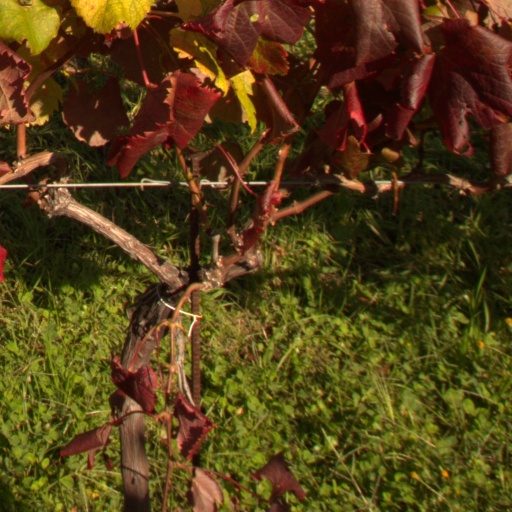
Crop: grape